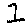
Label: 1